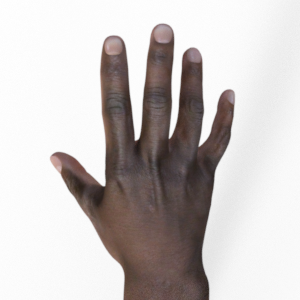
Label: paper